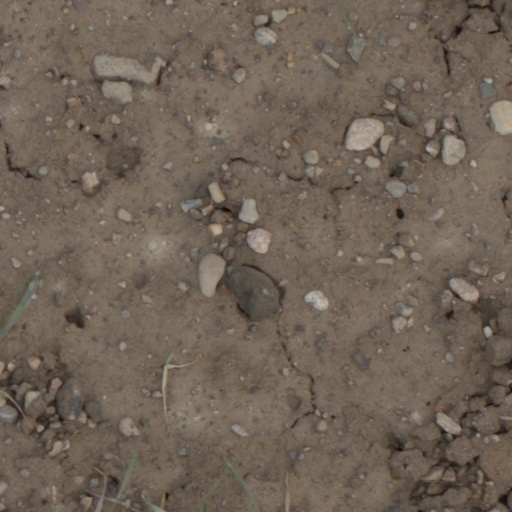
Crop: wheat